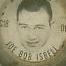
Age: 25